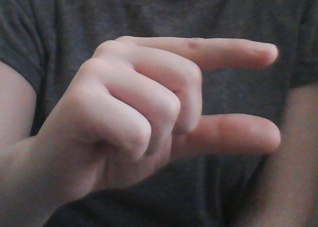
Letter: dal